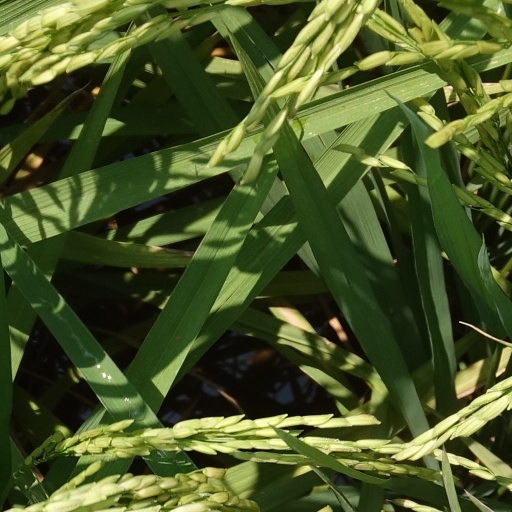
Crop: rice